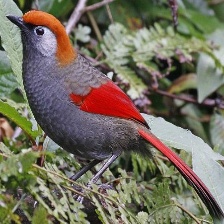
Species: RED TAILED THRUSH
Scientific name: NEOCOSSYPHUS RUFUS